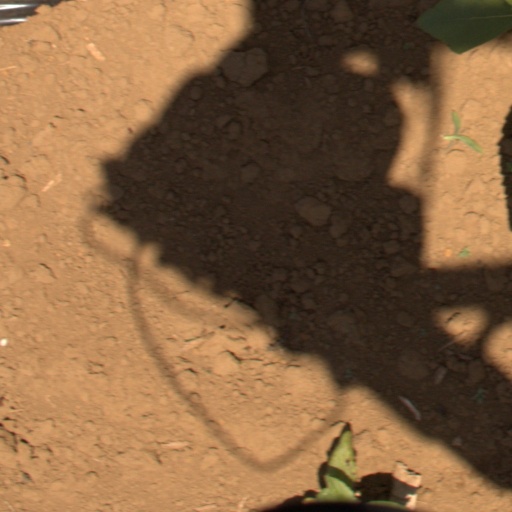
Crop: Jerusalem artichoke